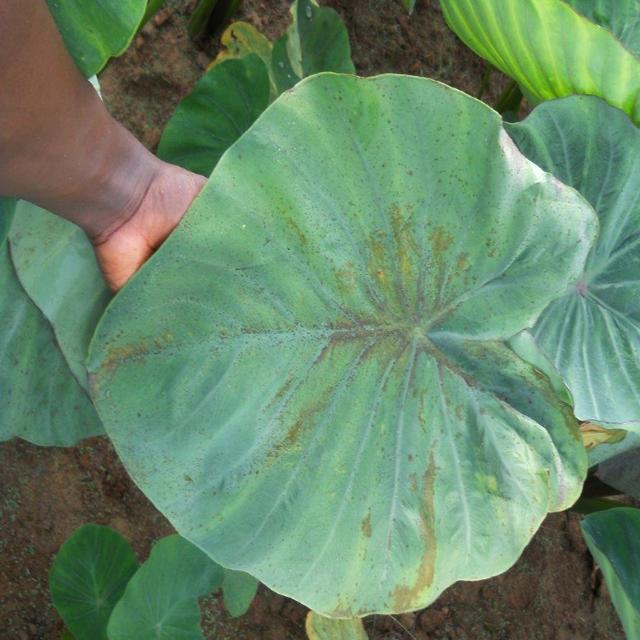
Label: Healthy